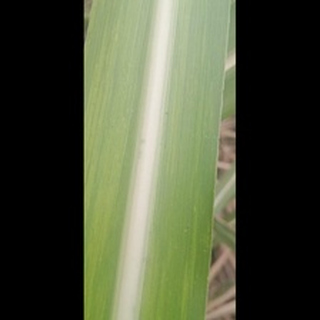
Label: sugarcane_mosaic